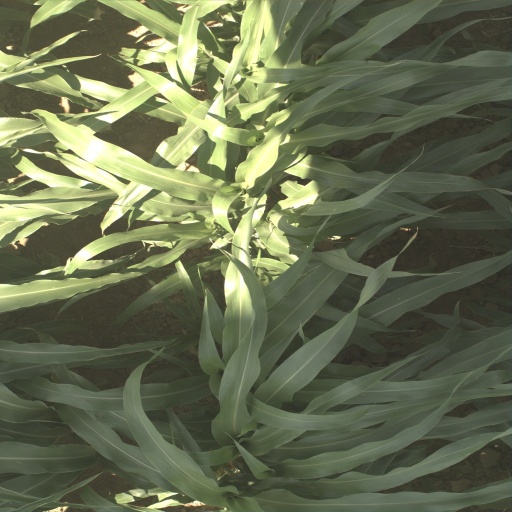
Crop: sorghum